History of gunpowder

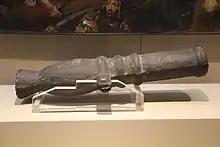
Cannon with trunnions, Yuan Dynasty (1271–1368).

The Song relocated their capital to Hangzhou and the Jin followed. The fighting that ensued would see the first proto-gun, the fire lance, in action – with earliest confirmed employment by Song dynasty forces against the Jin in 1132 during the siege of De'an (modern Anlu, Hubei), Most Chinese scholars reject the appearance of the fire lance prior to the Jin-Song wars, but its first appearance in art with a silk banner painting from Dunhuang dates to the Five Dynasties and Ten Kingdoms period in the mid-10th century.